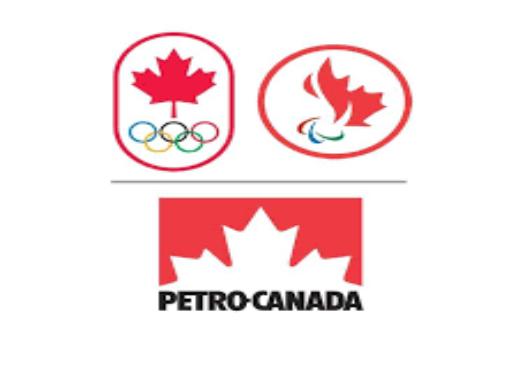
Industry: Transportation